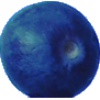
Label: huckleberry